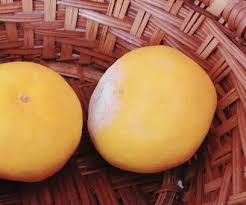
Waste category: biological